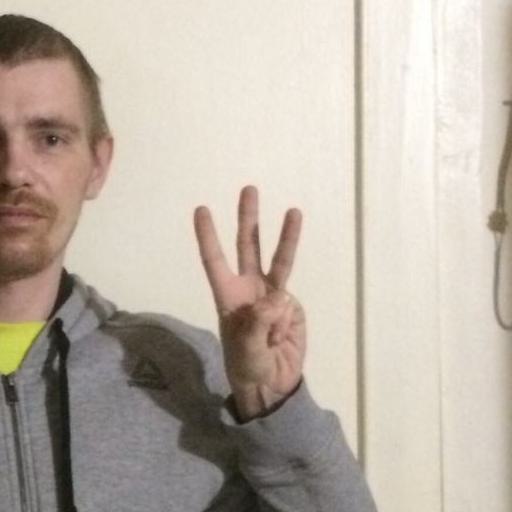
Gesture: three